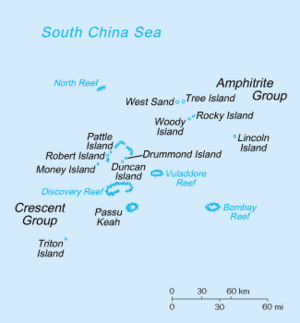
Les îles Paracels sont un archipel de petites îles coralliennes inhabitées jusqu'en 2013, situées en mer de Chine méridionale. Elles sont situées à environ 300 km au sud-est de l'île chinoise de Hainan et sont constituées d'environ 130 îlots coralliens répartis sur une zone de 250 km de long sur 100 de large.